Battle of Stones River

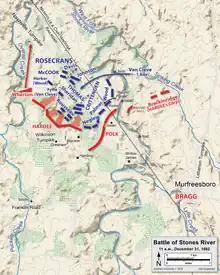
December 31, 11:00 a.m.

Two Confederate blunders aided Rosecrans. Breckinridge, on the east side of the river, did not realize that Crittenden's early morning attack had been withdrawn. He refused to send two brigades as reinforcements across the river to aid the main attack on the left. When Bragg ordered him to attack to his front—so that "some" use could be made of his corps—Breckinridge moved forward and was embarrassed to find out that there were no Union troops opposing him. At about that time, Bragg received a false report that a strong Union force was moving south along the Lebanon Turnpike in his direction. He canceled his orders that Breckinridge send reinforcements across the river, which diluted the effectiveness of the main attack.